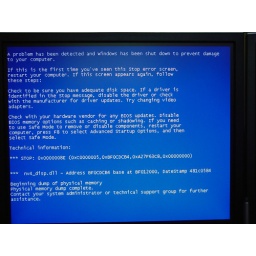
Getting the blue screen of death 3 times in one day sucks... hard.